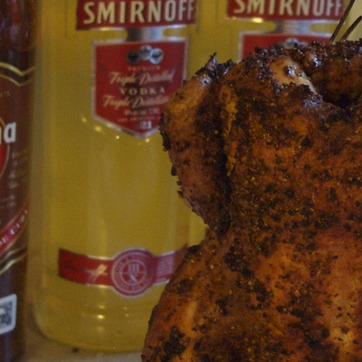
Material: food